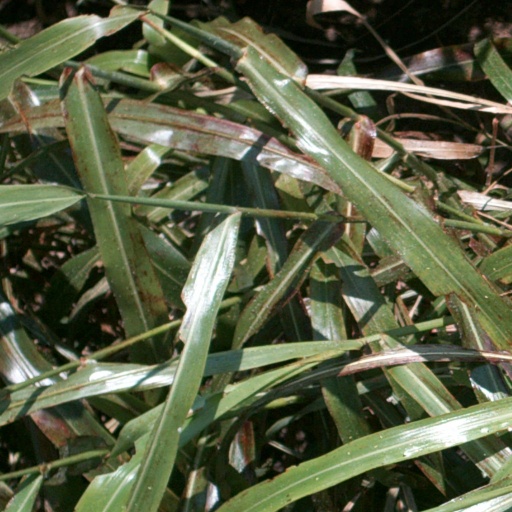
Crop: sorghum